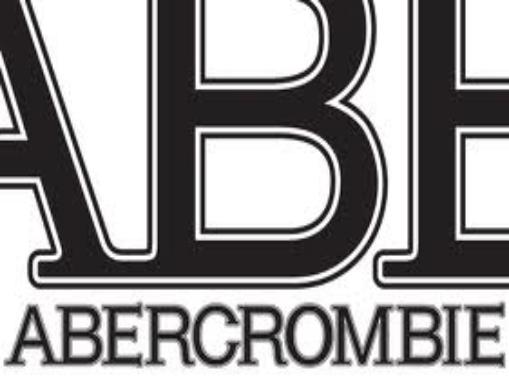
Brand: Abercrombie
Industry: Clothes